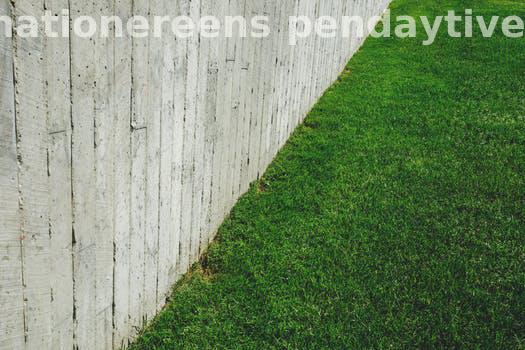
Label: Watermark